Monteverdi (automobile)

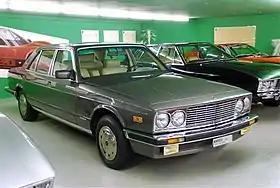
Monteverdi Tiara, based on the Mercedes-Benz W126

The production of super luxury cars ended in 1976, after about 1,300 Monteverdis of all types had been built. By that time, Monteverdi had started the mass production of a new kind of car, well-equipped luxurious off-road station wagons. The first model was the Monteverdi Sahara. It was not a Monteverdi development, but a boutique car. Monteverdi used a mechanically unchanged International Scout, changed the grill, and tuned up the interior. The second model was the Monteverdi Safari. In this case, Monteverdi also used a Scout, but most of the bodywork was changed, once again designed by Fissore. In addition to the standard Scout 5.0 or 5.6-litre (304- or 345-CID) V8s, there was the option of installing the 440-CID V8 from Chrysler. The car had a formal, Italianate look and it sold well, in Europe as well as the Middle East.